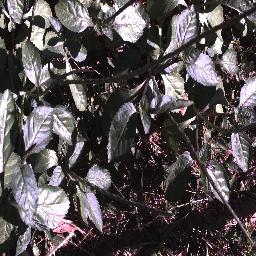
Label: snake_weed